Henry Lincoln

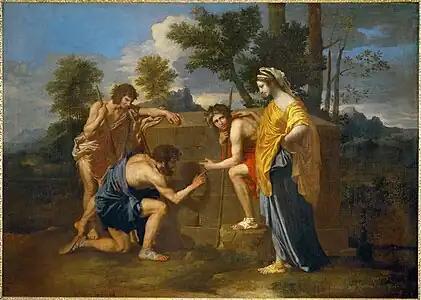
"Les Bergers d'Arcadie" by Nicolas Poussin

In 1993, Lincoln wrote and presented the four-episode TV-series "The Secret" which was produced and directed by Erling Haagensen.